Lockyer Valley

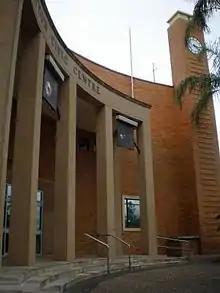
Gatton is the largest town in the valley

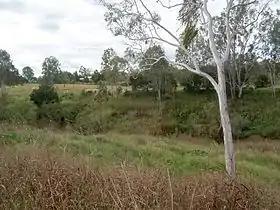
Lower Lockyer Creek, 2011

The Lockyer Valley is an area of rich farmlands that lies to the west of Brisbane, Queensland, Australia and east of Toowoomba. The Lockyer Valley is rated among the top ten most fertile farming areas in the world, and the intensively cultivated area grows the most diverse range of commercial fruit and vegetables of any area in Australia. The valley is referred to as "Australia's Salad Bowl" to describe the area as one of Australia's premium food bowls.